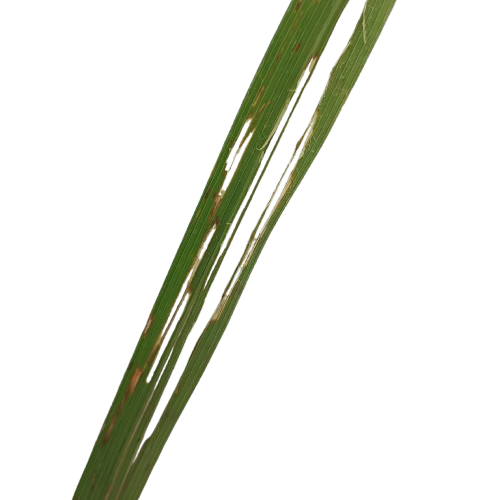
Label: Insect